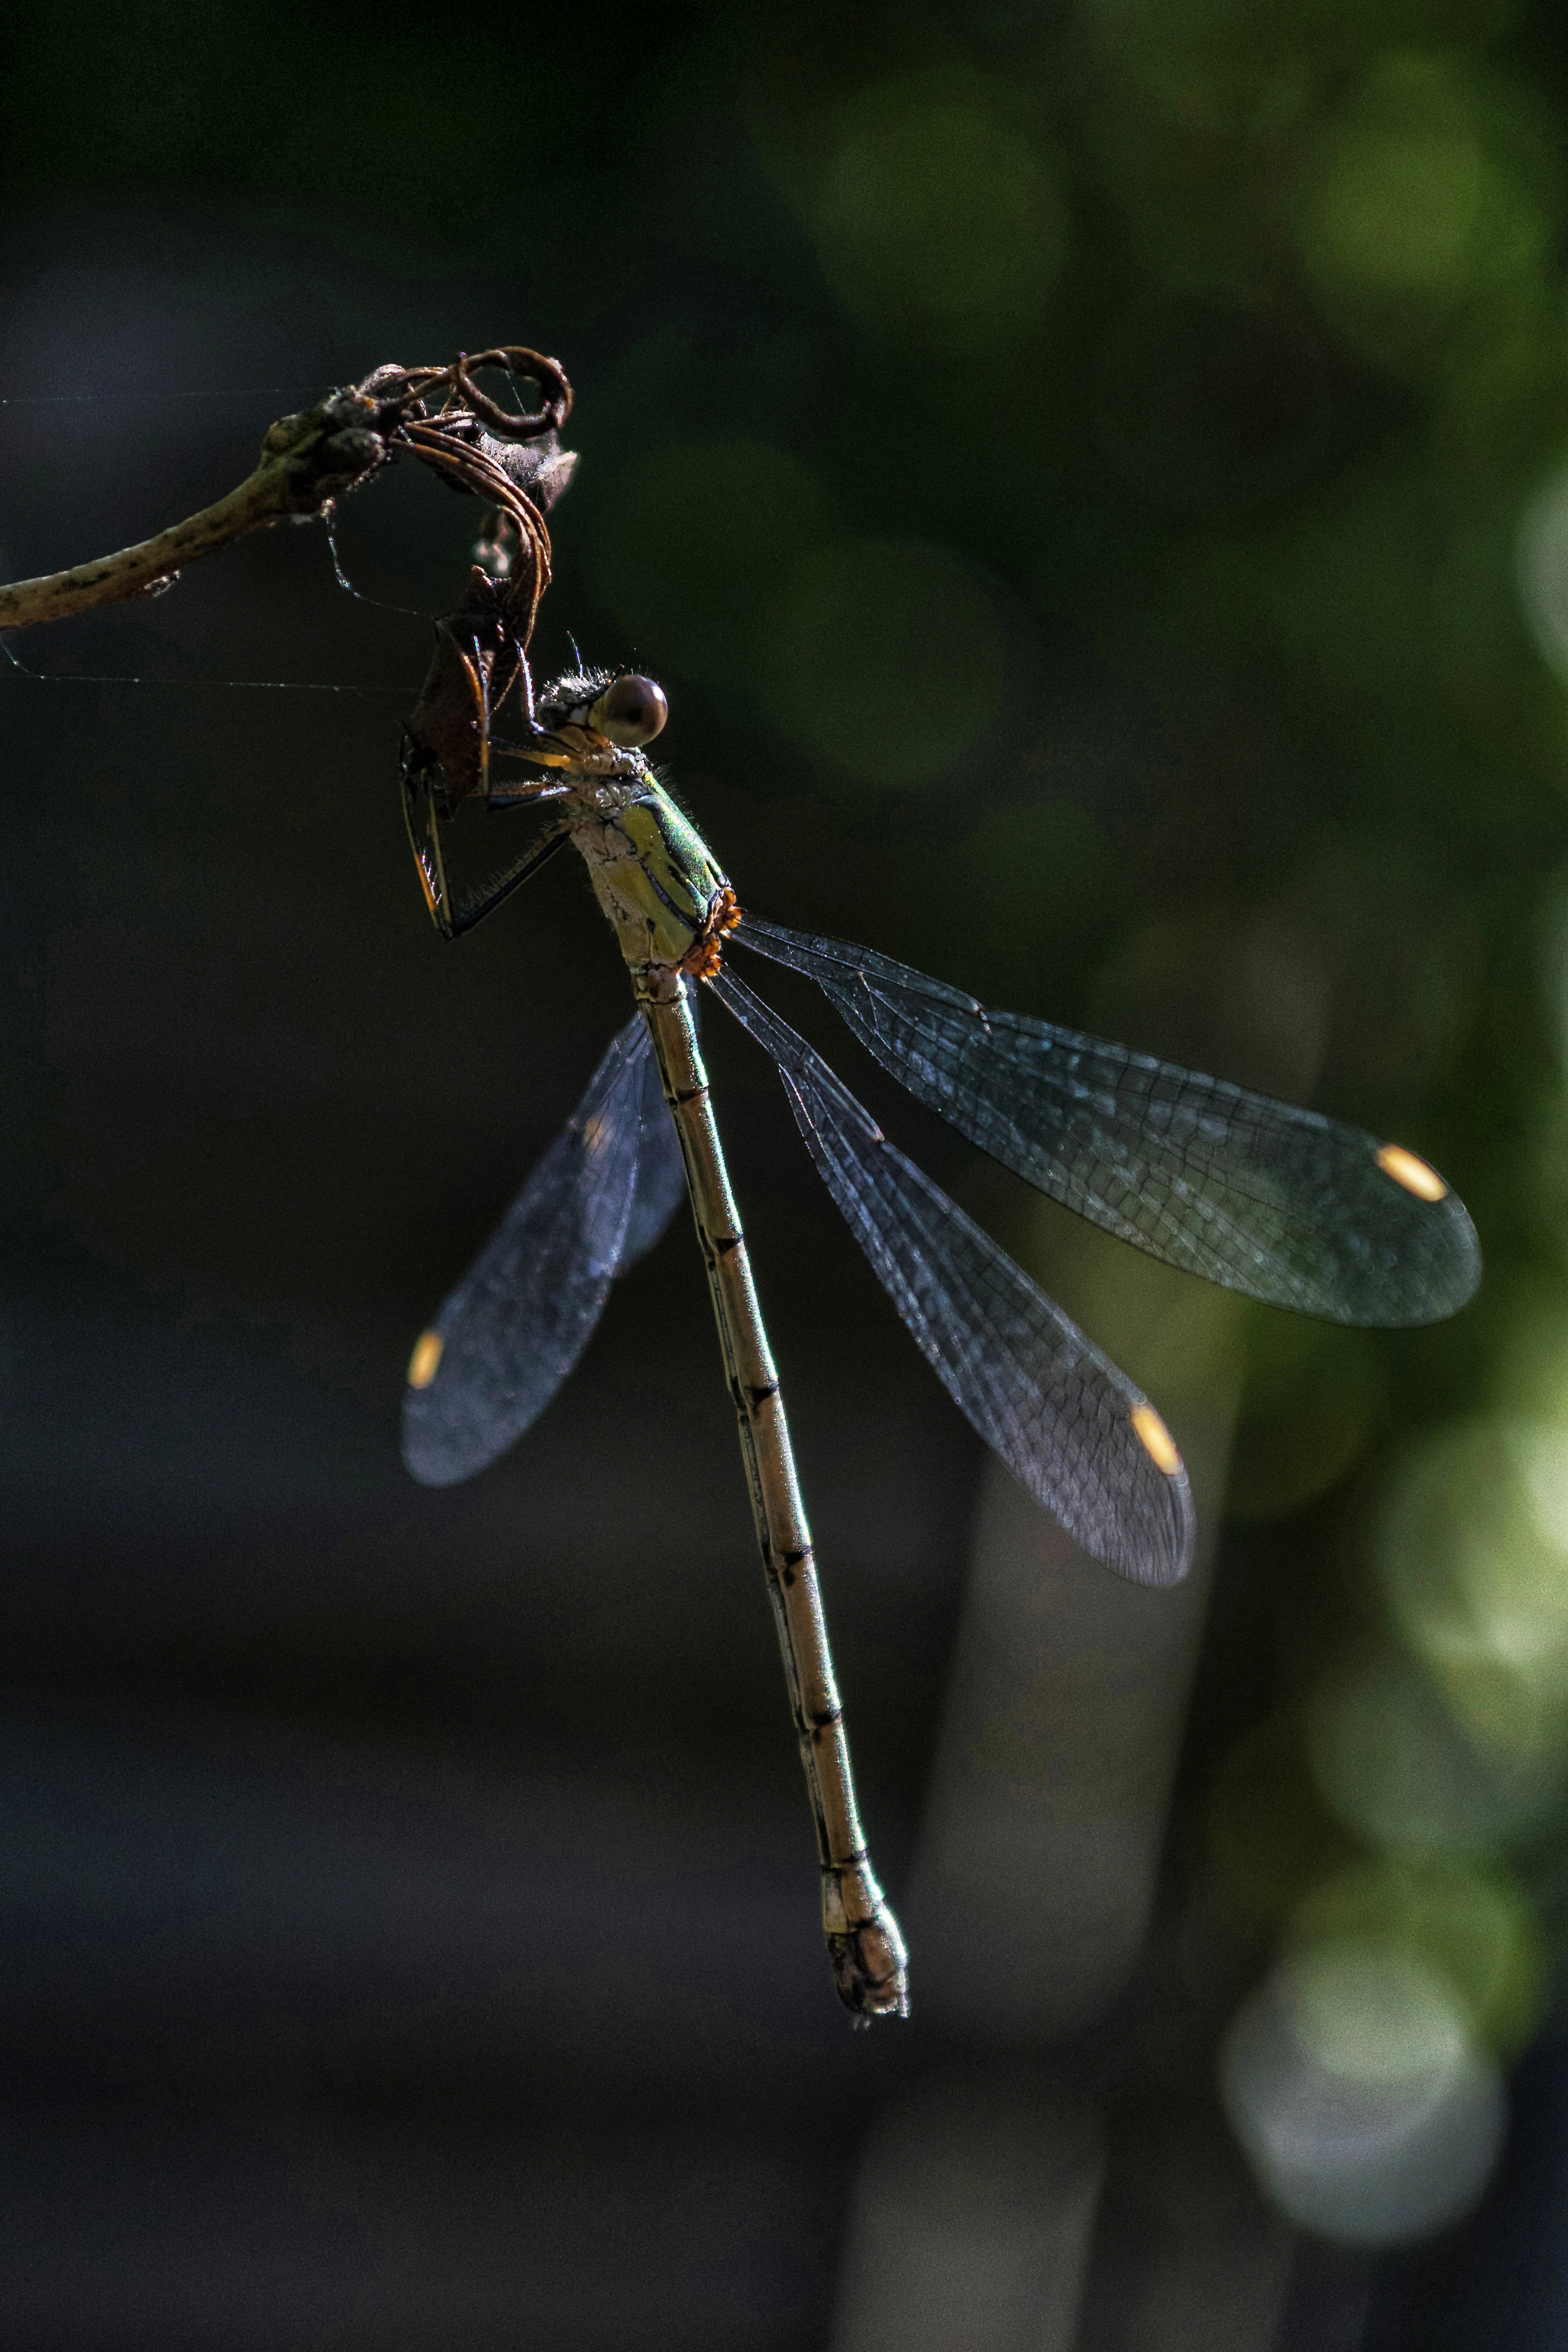
nature, outdoor, wing, people, photography, animal, green, insect, nikon, fauna, invertebrate, close up, nederland, netherlands, dragonfly, outdoorphotography, damselfly, libelle, lowkey, paulvandevelde, pdvandevelde, padagudaloma, natuurfotografie, naturephotographer, nederlandinfotos, greenemeralddamselfly, juffer, macro photography, arthropod, dragonflies and damseflies